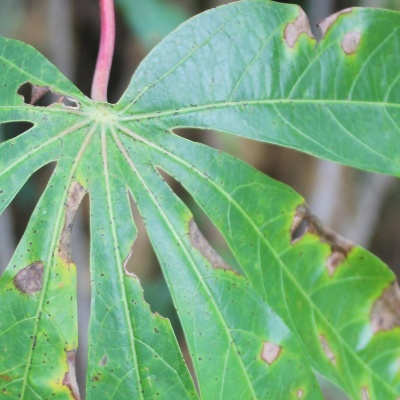
Crop: Cassava
Condition: brown spot